Edward Van Dijck

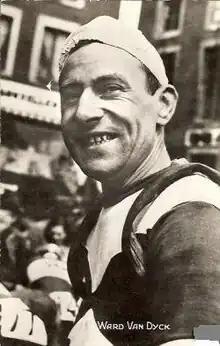
Van Dijck after winning the 1947 Vuelta a España

Edward (Ward) Van Dijck (22 March 1918 – 22 April 1977) was a Belgian professional road bicycle racer during the 1940s and 1950s.